Army Men (video game)

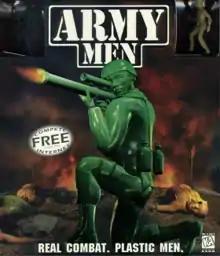
Windows cover art

Army Men is a real-time tactics video game developed and published by The 3DO Company for Microsoft Windows and Game Boy Color.